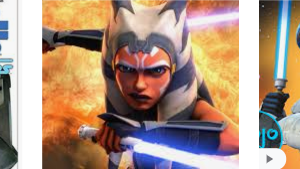
Portrait style: Cartoon Portrait